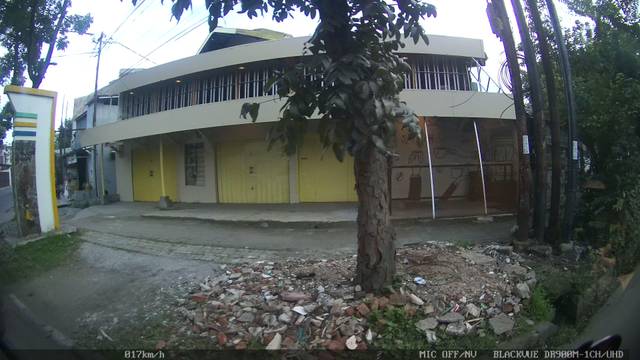
Region: Indonesia
Coordinates: -6.929, 107.626